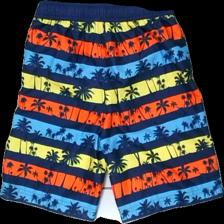
View: back
Type: Shorts
Category: Children
Brand: Not in the list
Brand text on label: dr.zipe
Colors: Blue, Yellow, Orange
Material: 100% polyester
Pattern: Striped
Cut: Regular
Size: 140
Season: Summer
Damage location: top center
Damage 2 location: bottom center
Damage 3 location: bottom left
Price range: 50-100
Recommended usage: Reuse
Description: randiga shorts med palmer på